History of Cuba

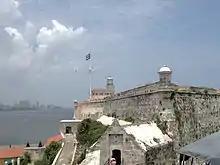
The fortress of El Morro in Havana, built in 1589

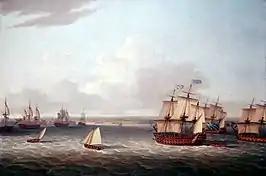
"The British Fleet Entering Havana, 21 August 1762", a 1775 painting by Dominic Serres

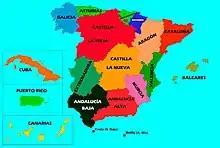
States proposed in the Spanish Draft Federal Constitution of 1873, among which Cuba was included.

The Spanish established sugar and tobacco as Cuba's primary products, and the island soon supplanted Hispaniola as the prime Spanish base in the Caribbean. African slaves were imported to work the plantations as field labor. However, restrictive Spanish trade laws made it difficult for Cubans to keep up with the 17th and 18th century advances in processing sugar cane until the Haitian Revolution saw French planters flee to Cuba. Spain also restricted Cuba's access to the slave trade, instead issuing foreign merchants "asientos" to conduct it on Spain's behalf, and ordered regulations on trade with Cuba. The resultant stagnation of economic growth was particularly pronounced in Cuba because of its great strategic importance in the Caribbean, and the stranglehold that Spain kept on it as a result.